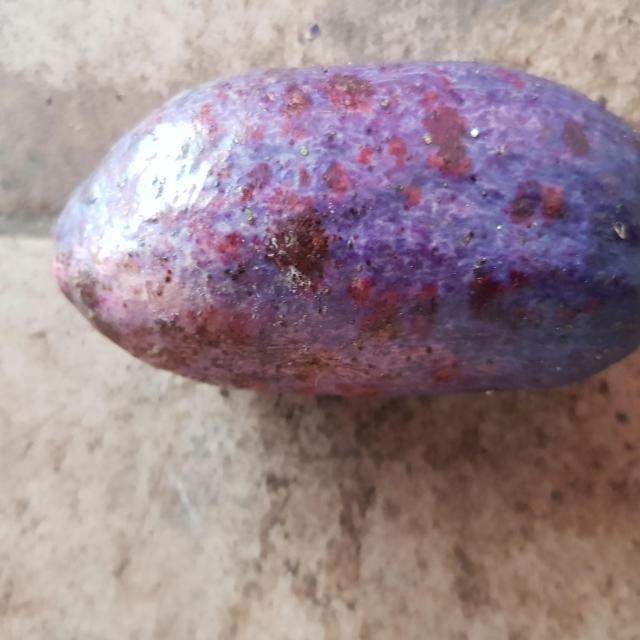
Plum grade: unaffected